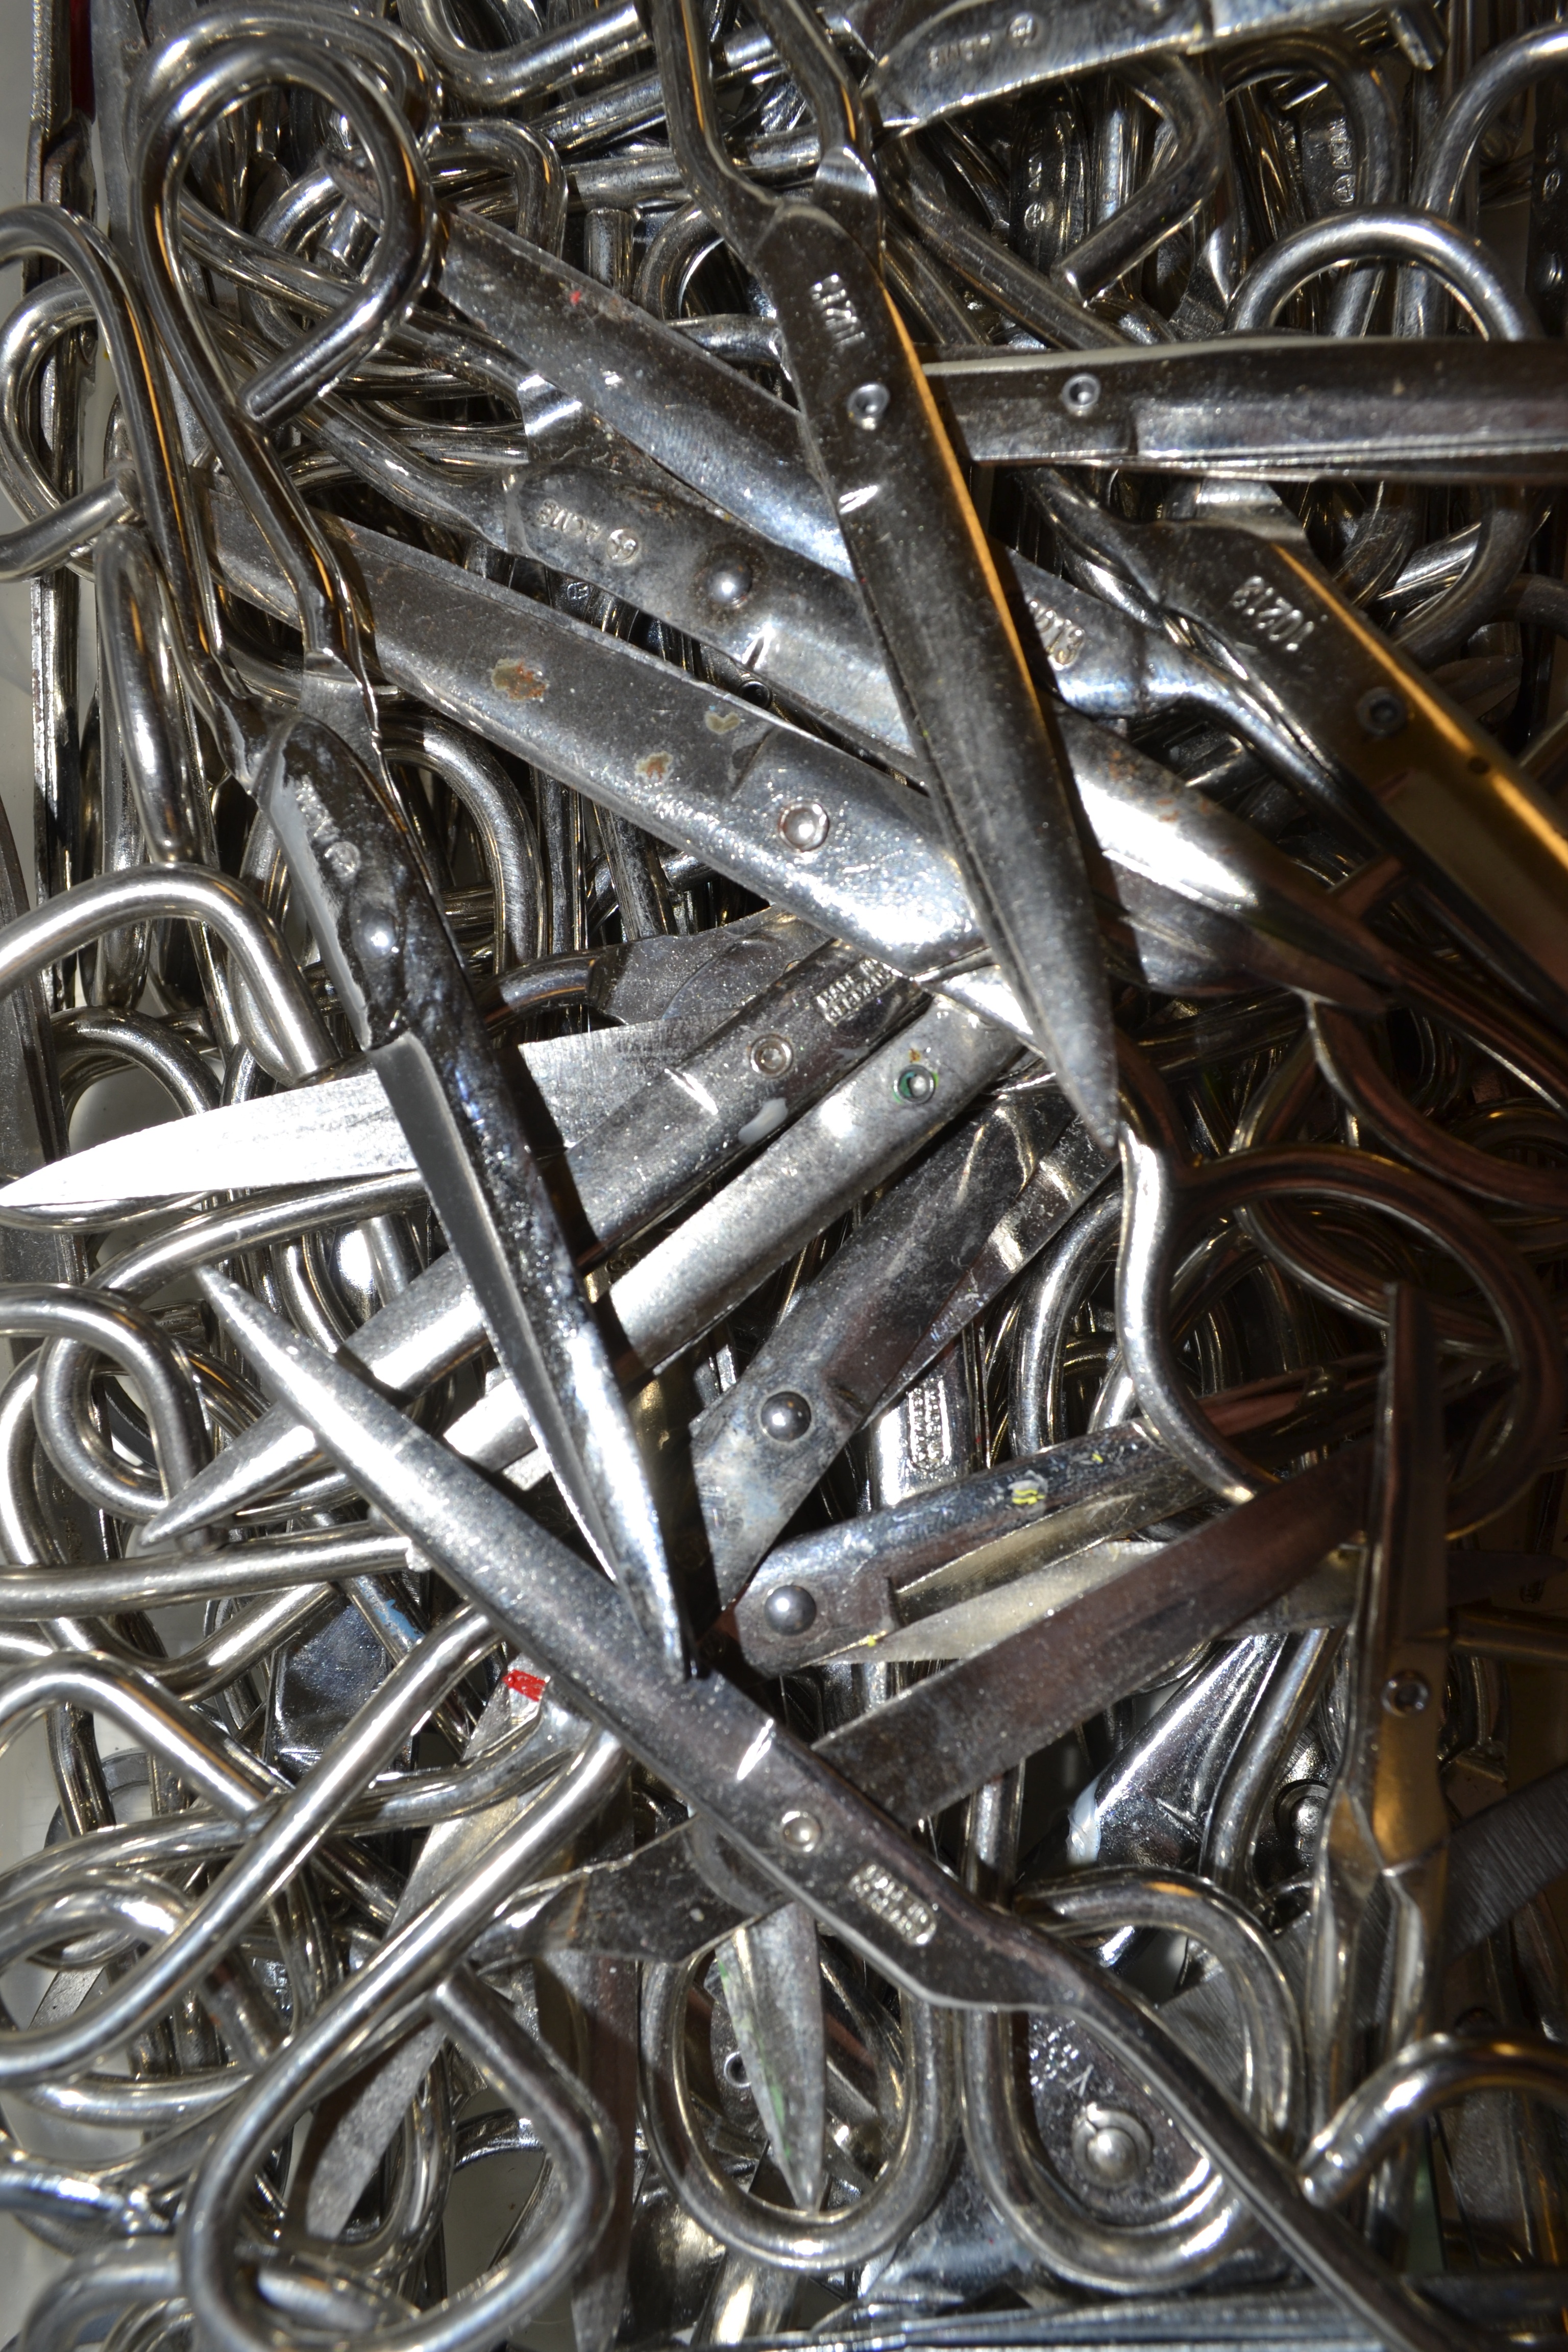
wheel, metal, material, tire, education, classroom, tools, school, iron, supplies, teacher, scrap, scissors, automotive tire